Absalom Watkin

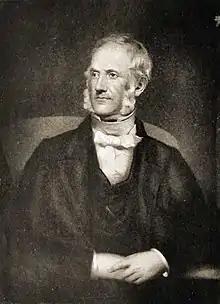
Portrait of Absalom Watkin by William Bradley

Absalom Watkin (1787–1861), was an English social and political reformer, an anti corn law campaigner, and a member of Manchester's "Little Circle" that was key in passing the Reform Act 1832.